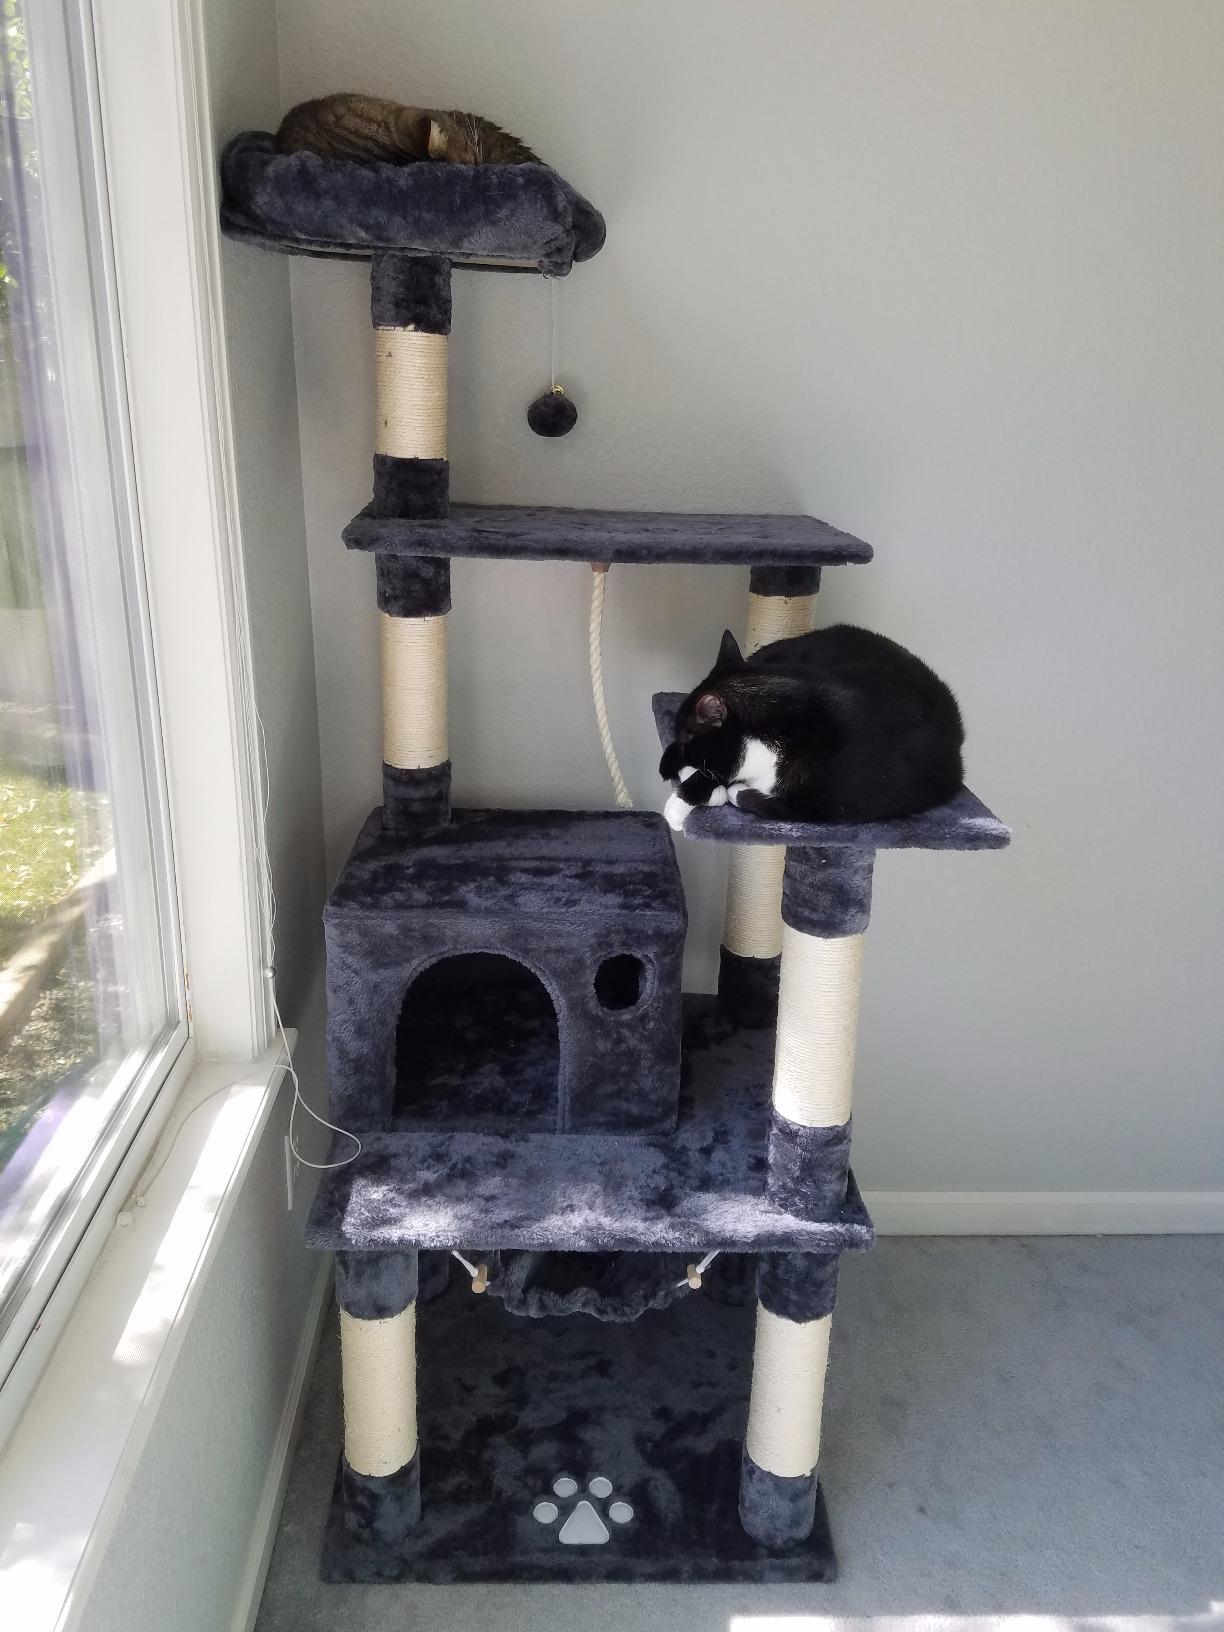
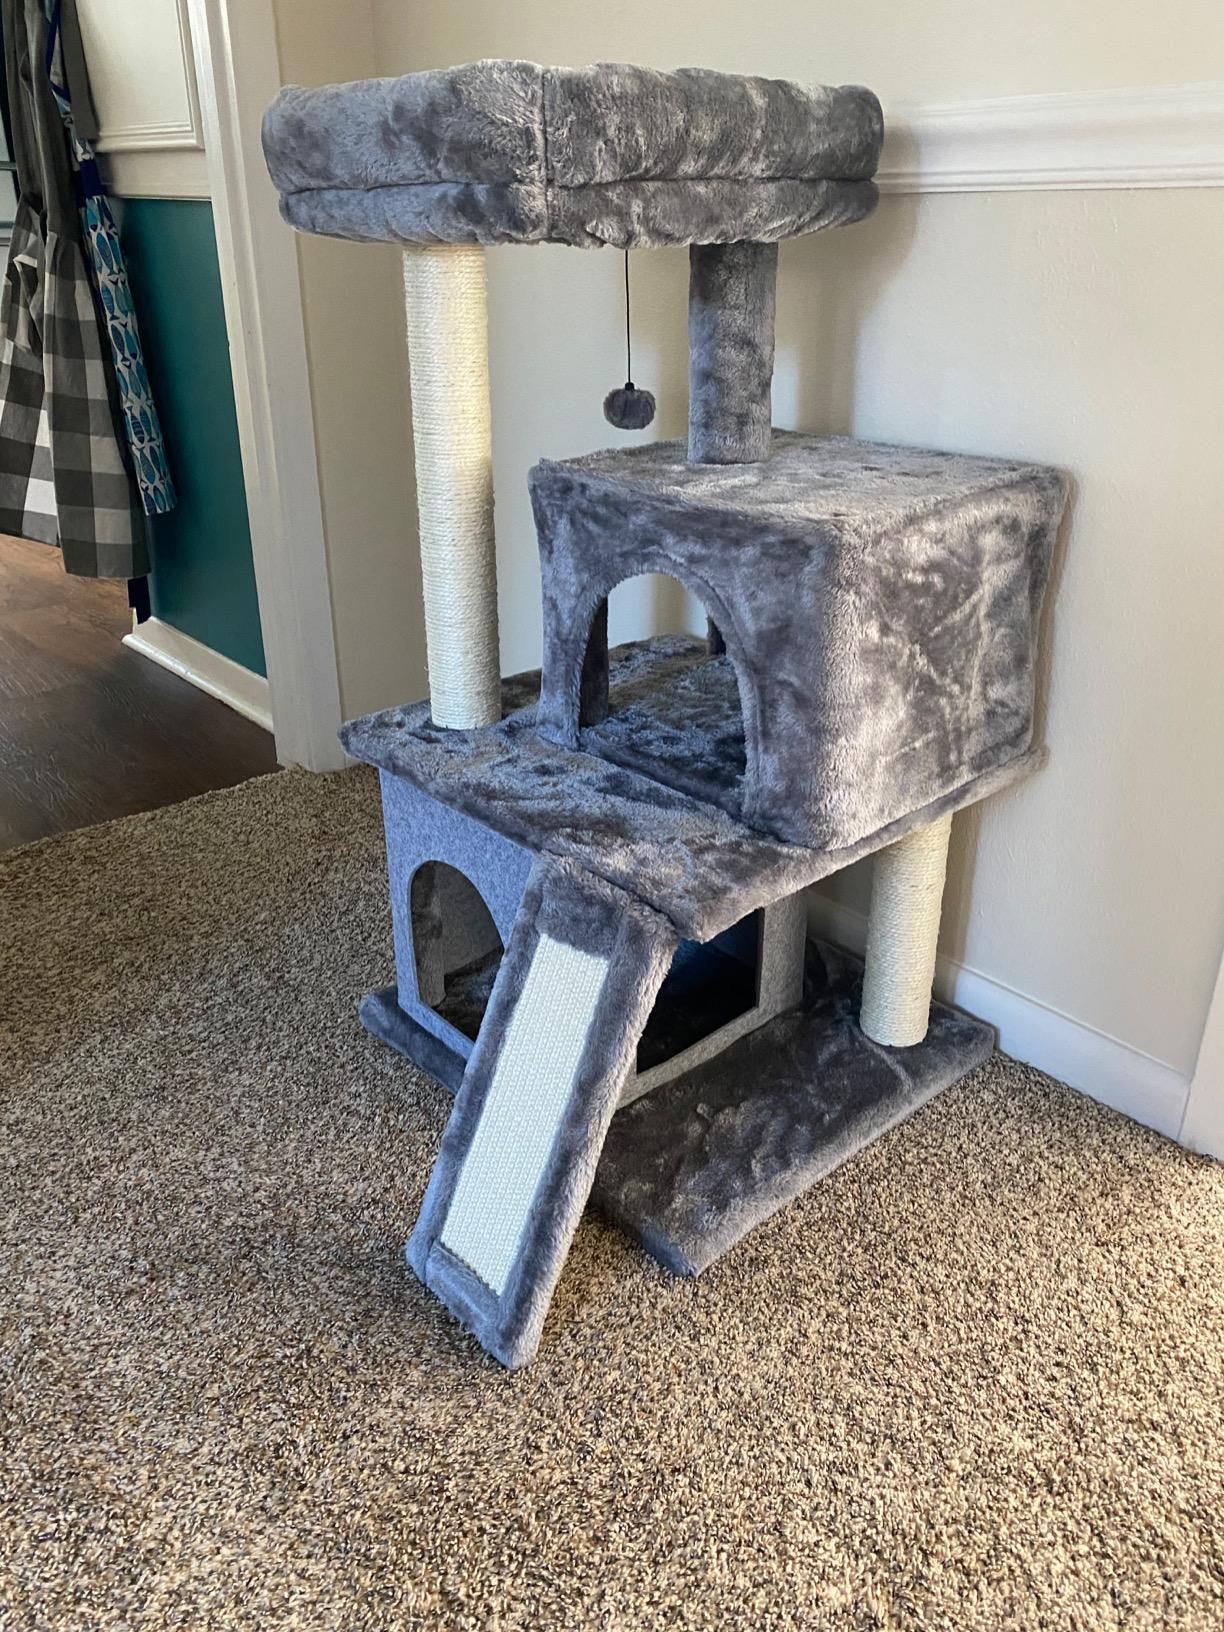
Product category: items_cat tree
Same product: no